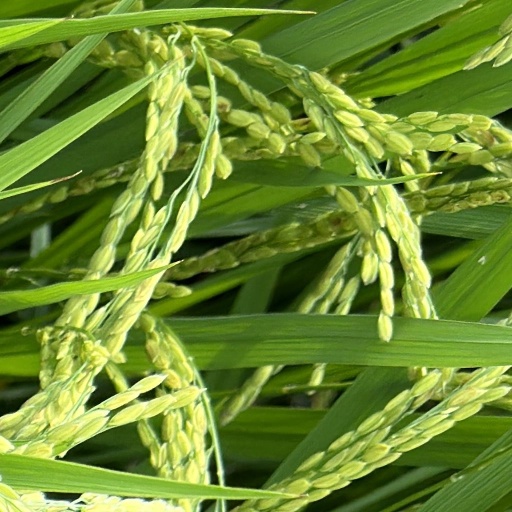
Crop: rice